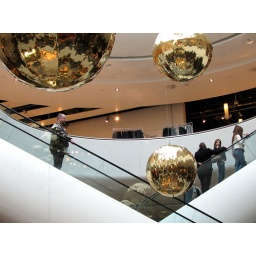
Dr B rides the escalators in the Selfridges building surrounded by golden balls (Birmingham)